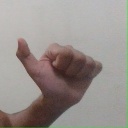
अक्षर: त